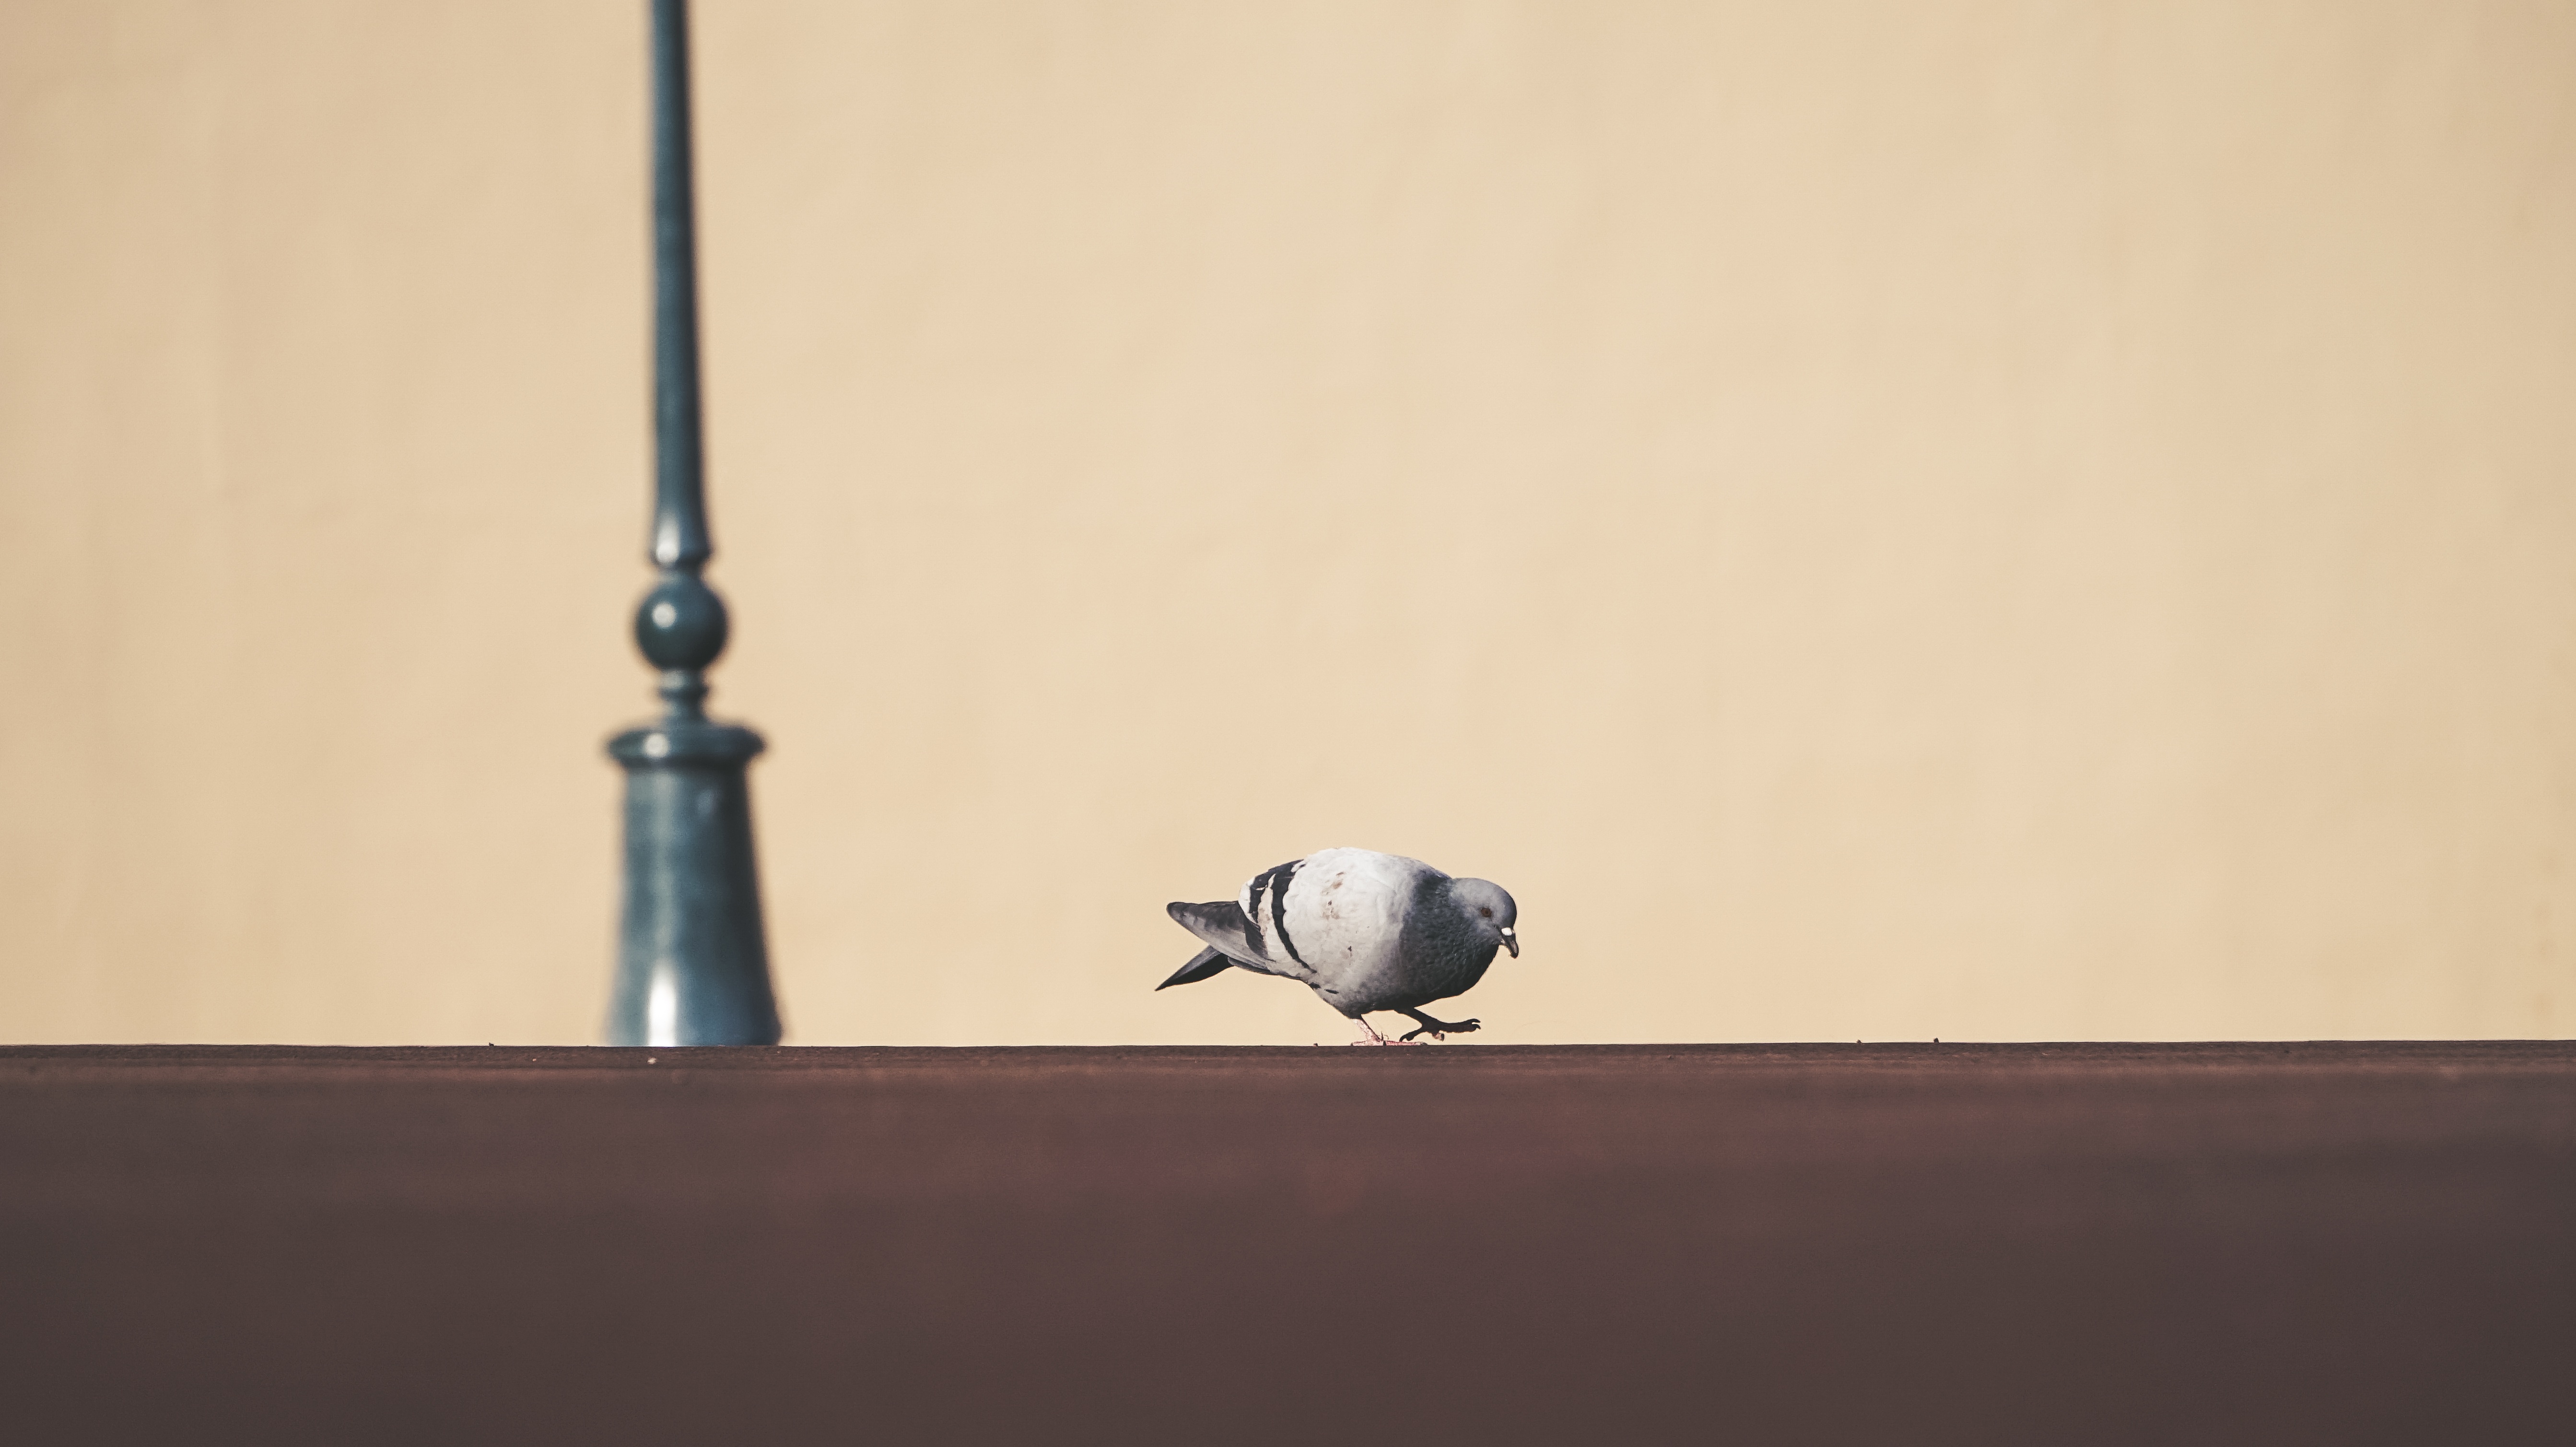
glass, lighting, light fixture, shape